De Havilland Canada

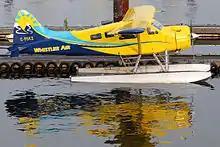
Beaver of Whistler Air

Developed in 1947 for bush flying, the DHC-2 Beaver was designed with input from Canada's bush pilots, who desired a rugged and highly versatile "aerial truck" that would reliably deliver short takeoff and landing (STOL) performance from unimproved airstrips with a half-ton load. An all-metal, high wing monoplane, the Beaver could be equipped with wheels, skis, or floats, and was originally powered by a single Pratt & Whitney R-985 Wasp Junior piston engine. The Beaver was soon adopted by the US Air Force (USAF) and US Army as a liaison aircraft, remaining in service well into the 1970s, and was also used by the militaries of numerous other nations, including Britain, Chile, and Colombia. With almost 1,700 built in a production run lasting two decades, civil Beavers continue plying their trade in many countries around the world. A turboprop conversion, the Turbo Beaver first flew in December 1963, featuring a Pratt & Whitney PT6A engine. The Turbo Beaver offered improved operating weights and STOL performance, along with a longer cabin, allowing maximum accommodation for 11 including the pilot. DHC offered turboprop conversion kits to upgrade piston-powered Beavers, and similar conversions have been performed by aftermarket companies.